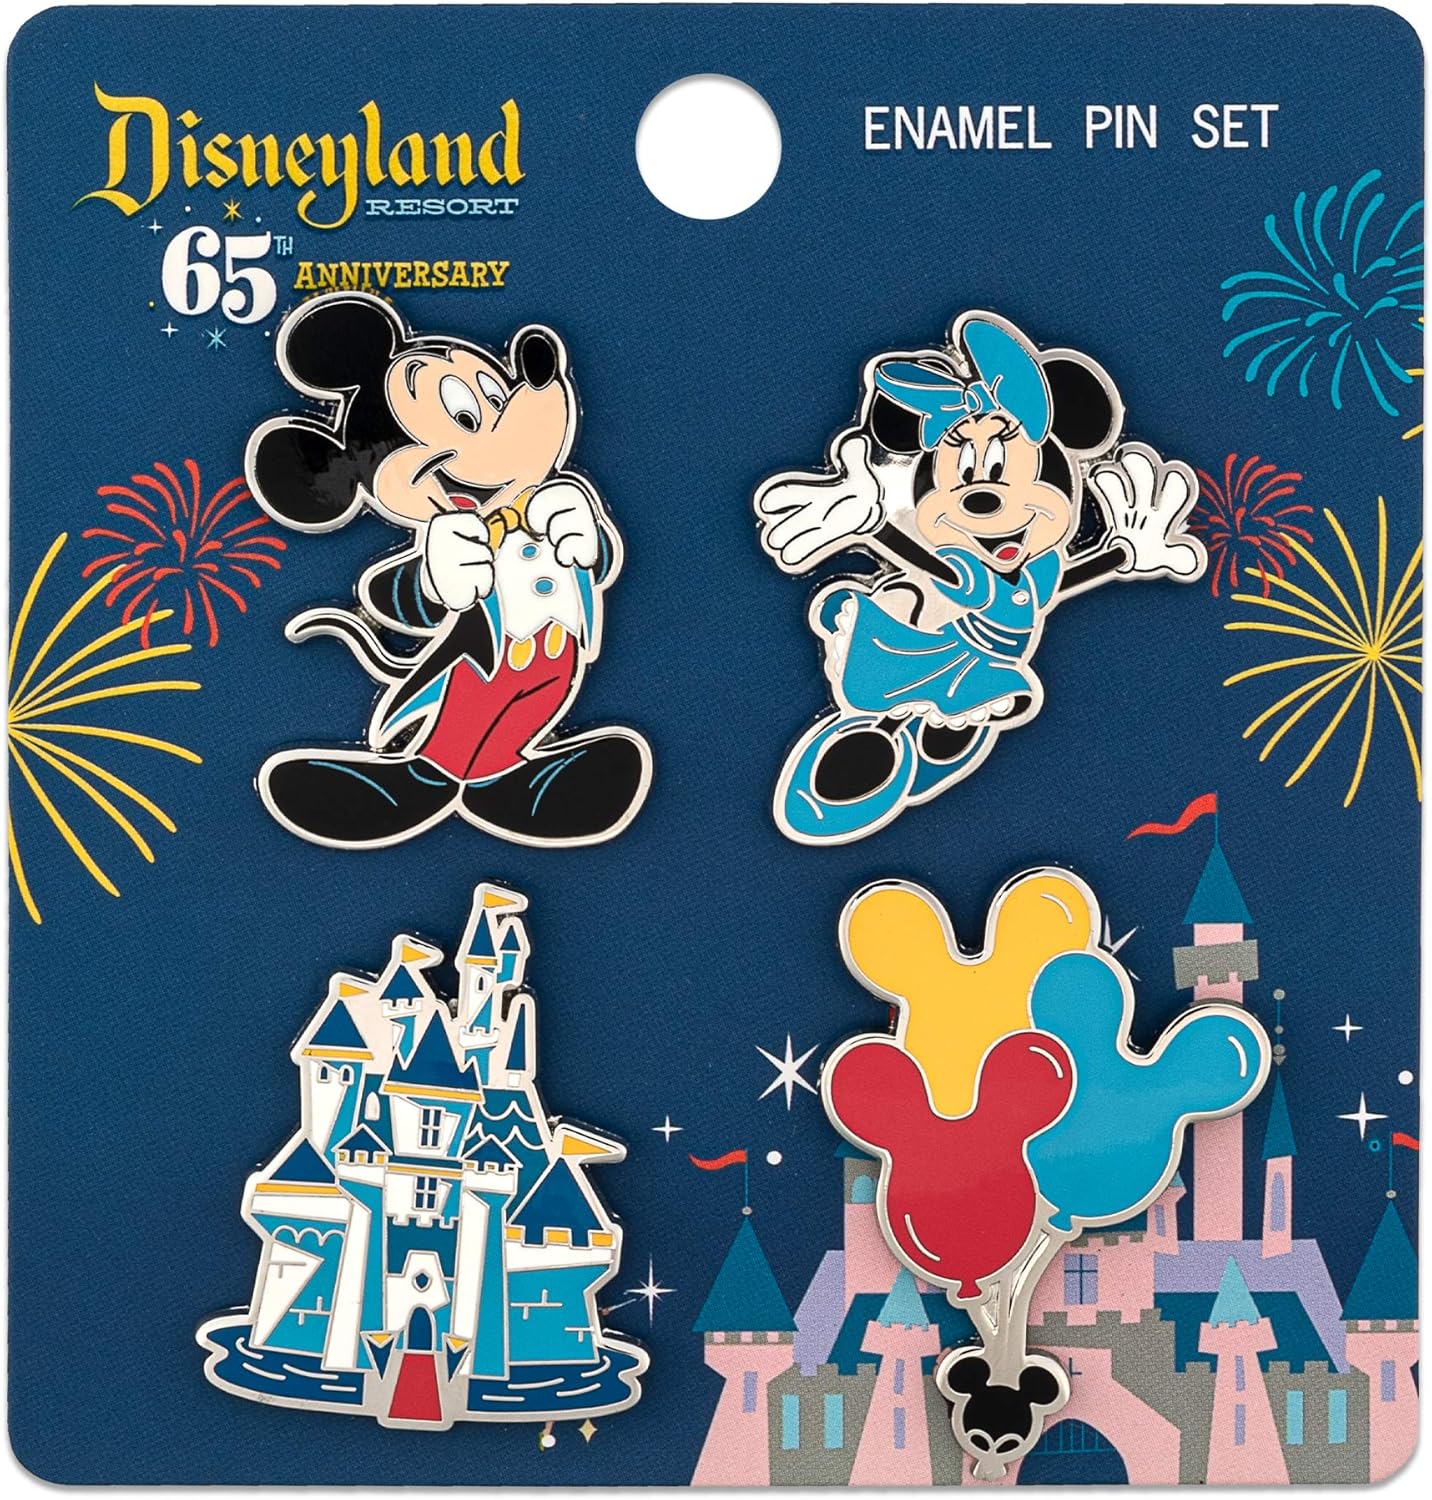
Funko Loungefly: Disney 65th - Mickey and Friends 4 Piece Pin Set
Category: Toys & Games
Celebrating Disneyland's 65th Anniversary is this 4pc Mickey and Friends limited edition pin set. Included pins feature Mickey, Minnie, The Disney Castle, and Mickey Balloons. Pins are 1.5 inches tall.
Features: Celebrating Disneyland's 65th Anniversary is this 4pc Mickey and Friends limited edition pin set. | Included pins feature Mickey, Minnie, The Disney Castle, and Mickey Balloons. | Pins are 1.5 inches tall. | 4 Piece